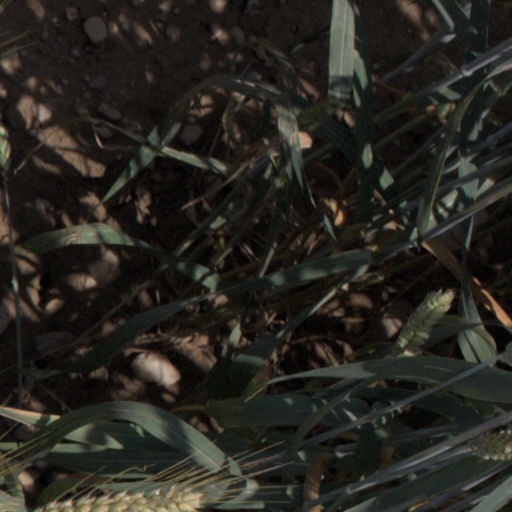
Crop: wheat